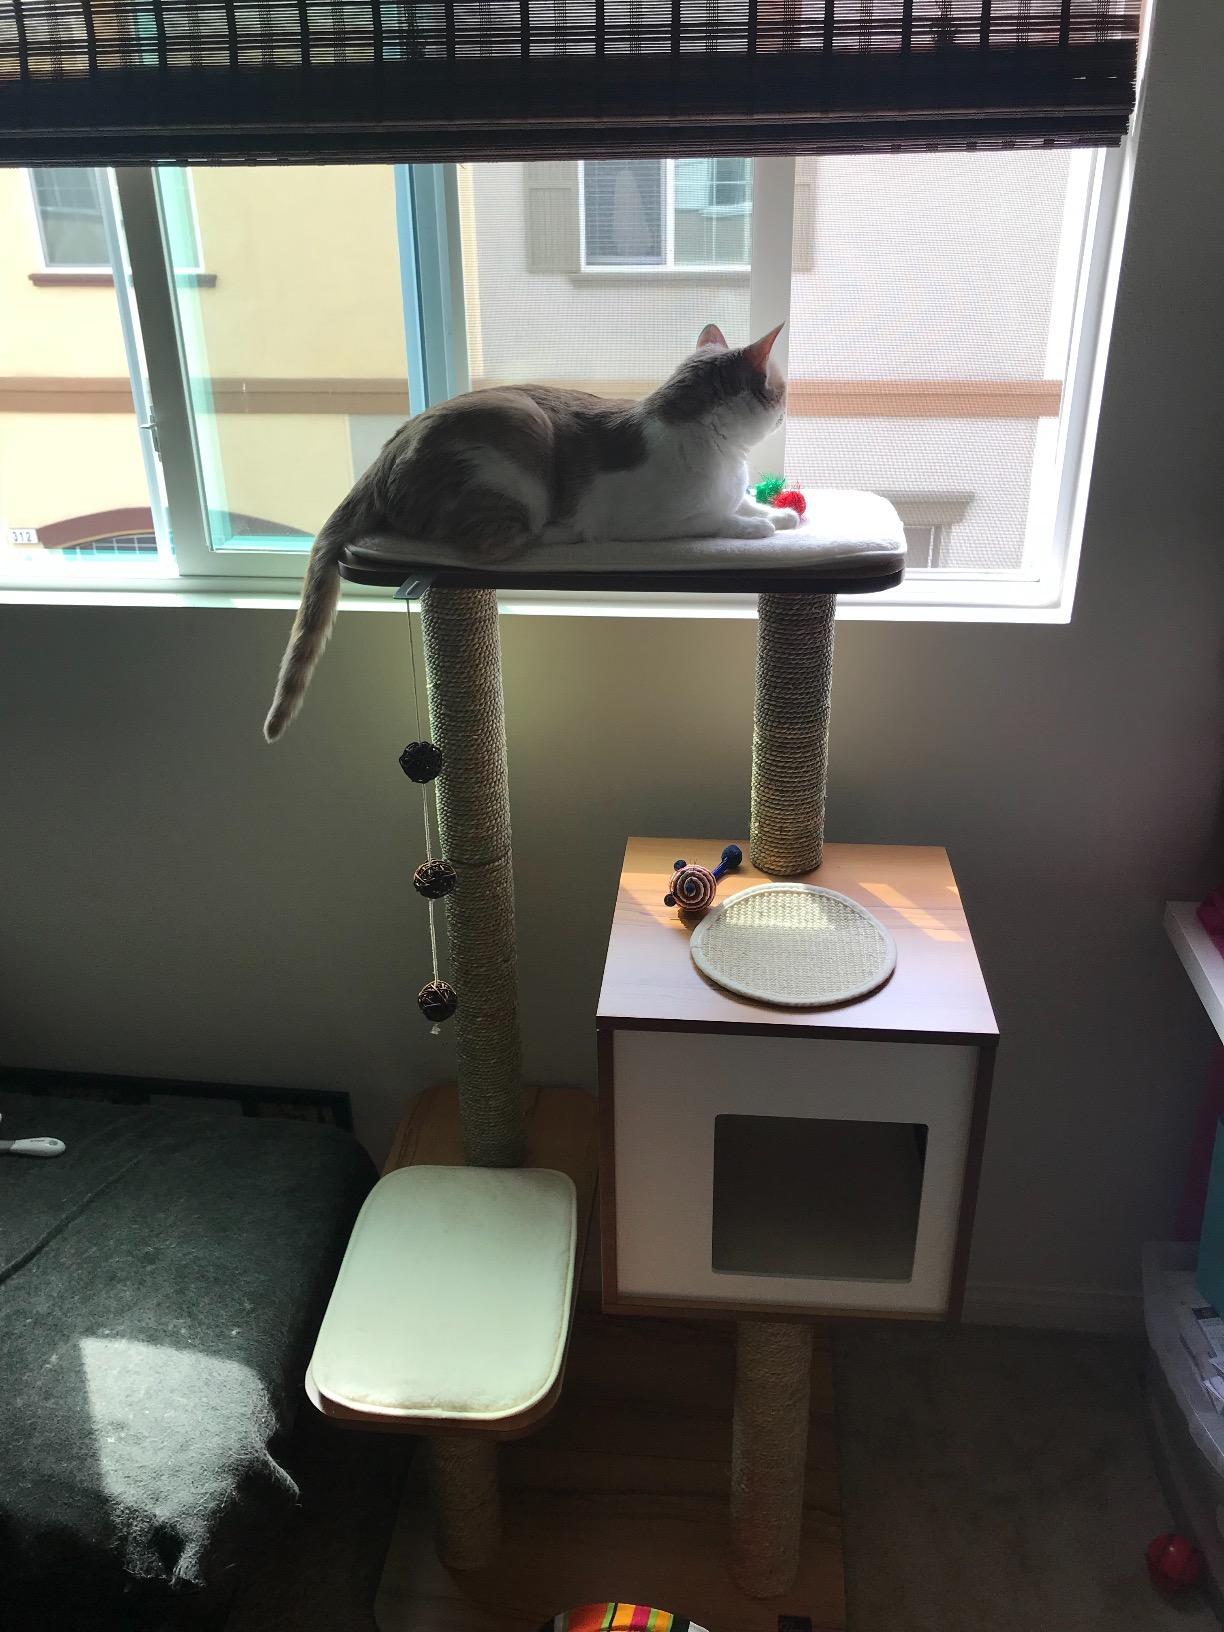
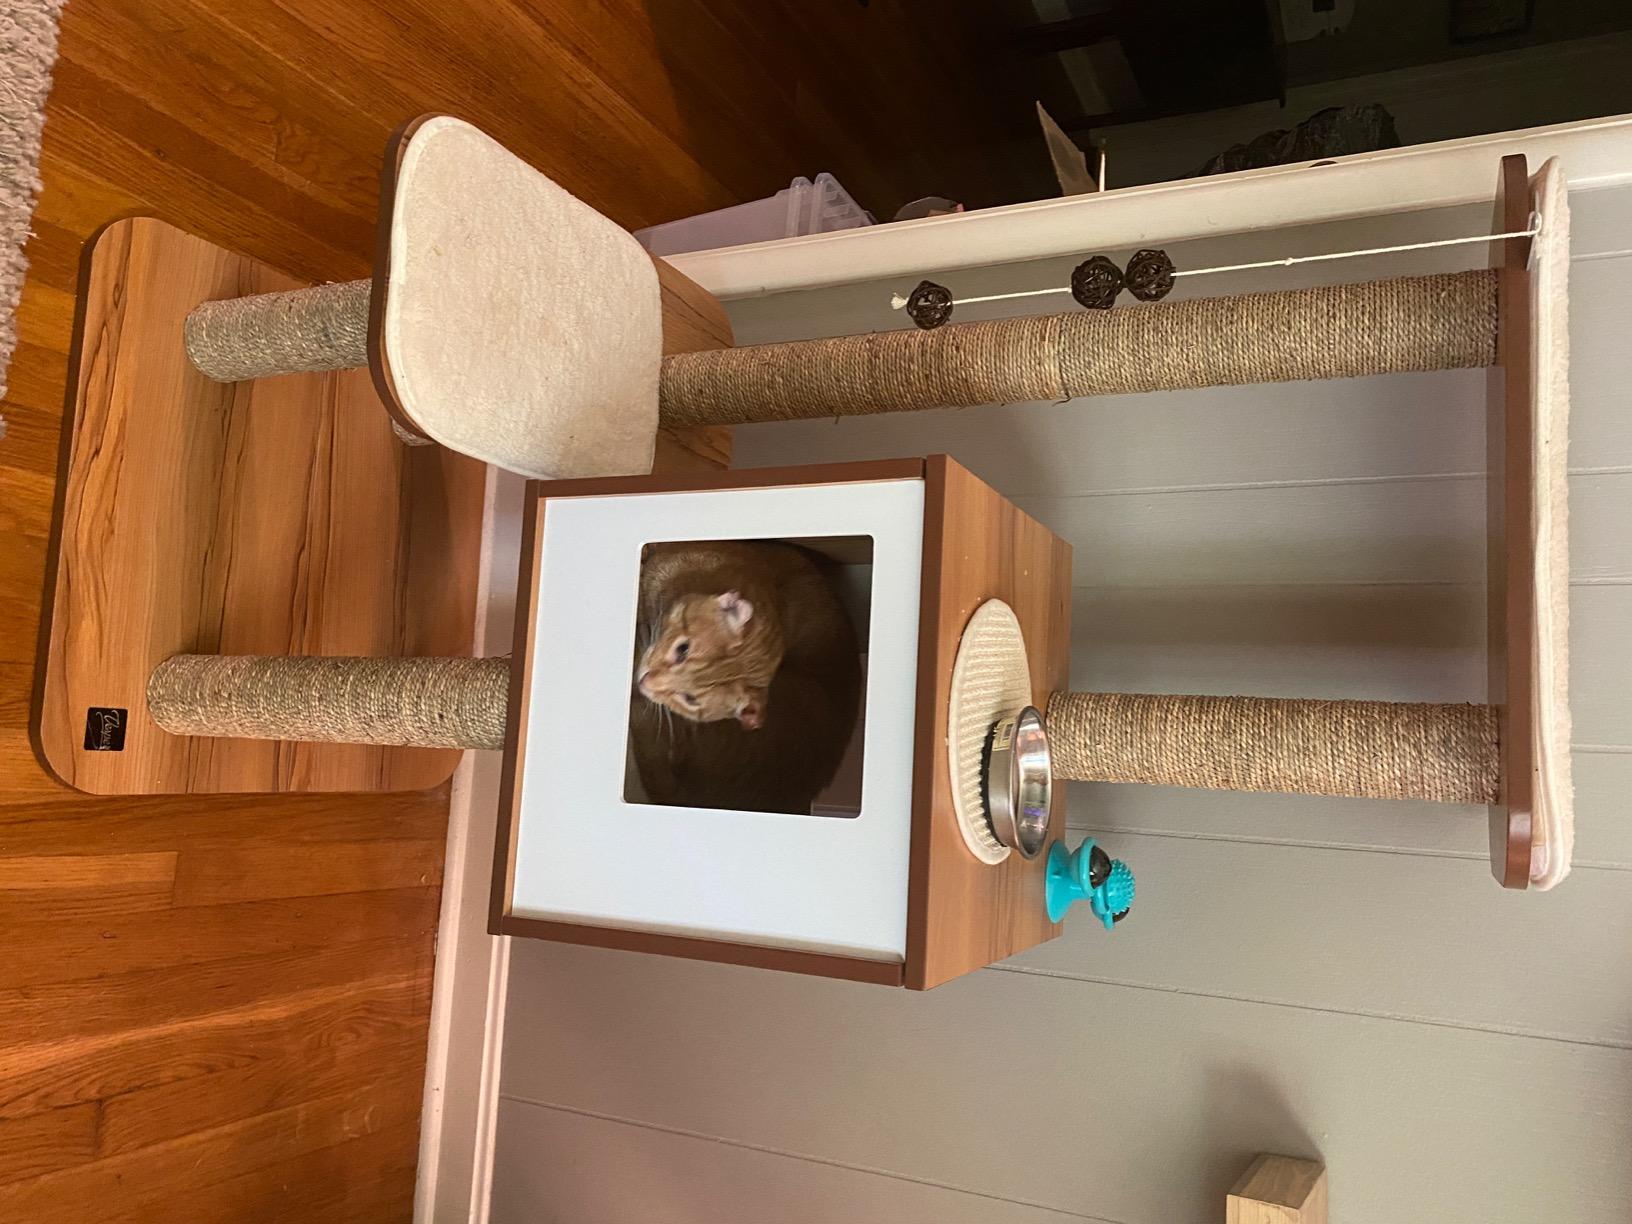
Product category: items_cat tree
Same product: yes